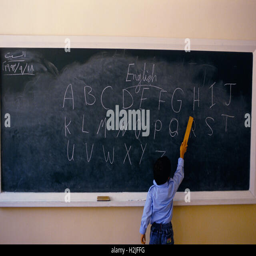
a young boy working at the blackboard points to letters during a class in human language in a school in person